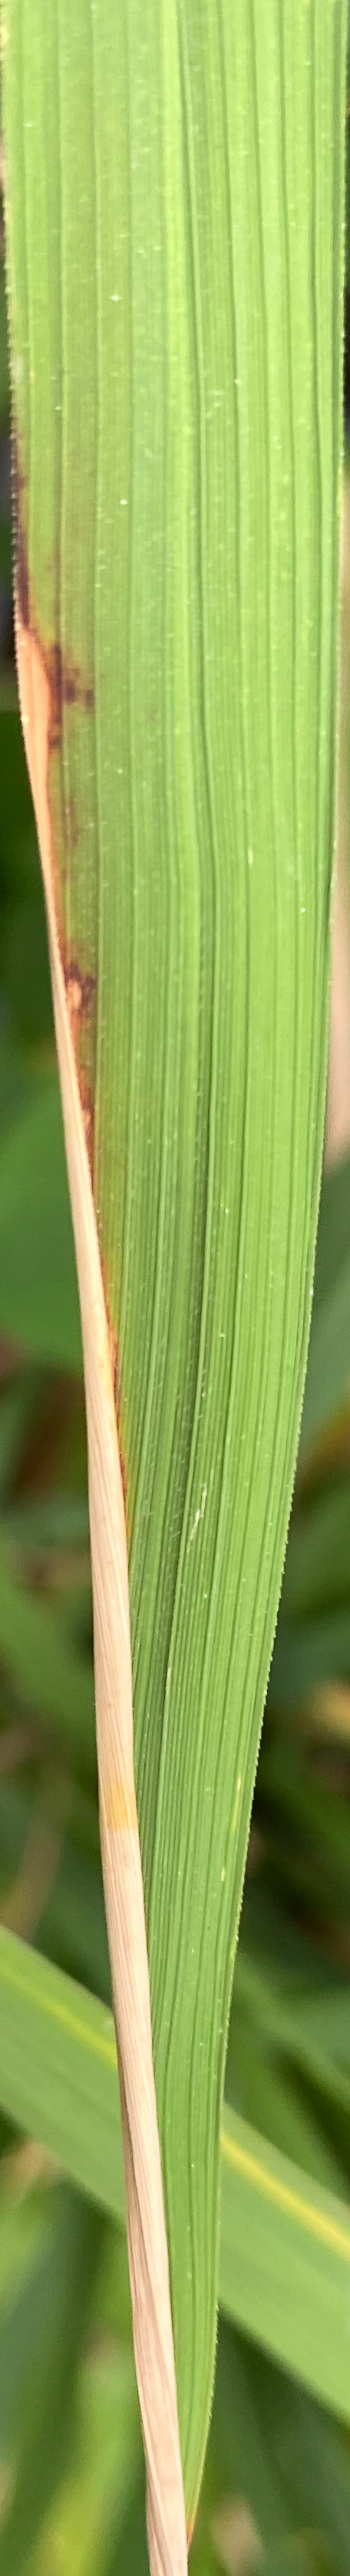
Nhãn: K